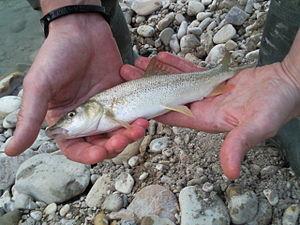
Le genre Barbus regroupe de nombreux poissons de la famille des cyprinés, dont l'espèce type est le Barbeau commun, poisson de fond des rivières de l'Europe occidentale et centrale. Ces poissons sont très proches des membres du genre Puntius et de nombreuses espèces, classées initialement sous le genre Barbus, le sont désormais sous ce dernier.
Le fleuve Conca, est un torrent et un fleuve qui partage son lit entre la région d’Émilie-Romagne et la région des Marches en Italie du nord. Il contribue à façonner, comme le Marecchia, le territoire historique du Montefeltro.